Westbury White Horse

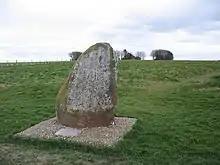
Battle of Ethandun Memorial

In 1928, the horse was used as inspiration for the design of the Litlington White Horse in East Sussex, which until 1983, when it was changed from a standing position to a prancing position, was visually similar to the Westbury horse.